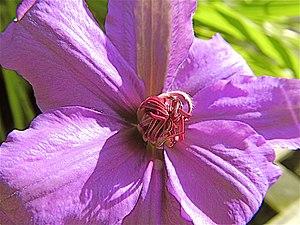
La clématite patens 'Evipo023' est un hybride de clématite obtenu en 1998 par Raymond Evison et M N Olesen en Angleterre. Elle porte le nom commercial de clématite patens Cezanne 'Evipo023'.